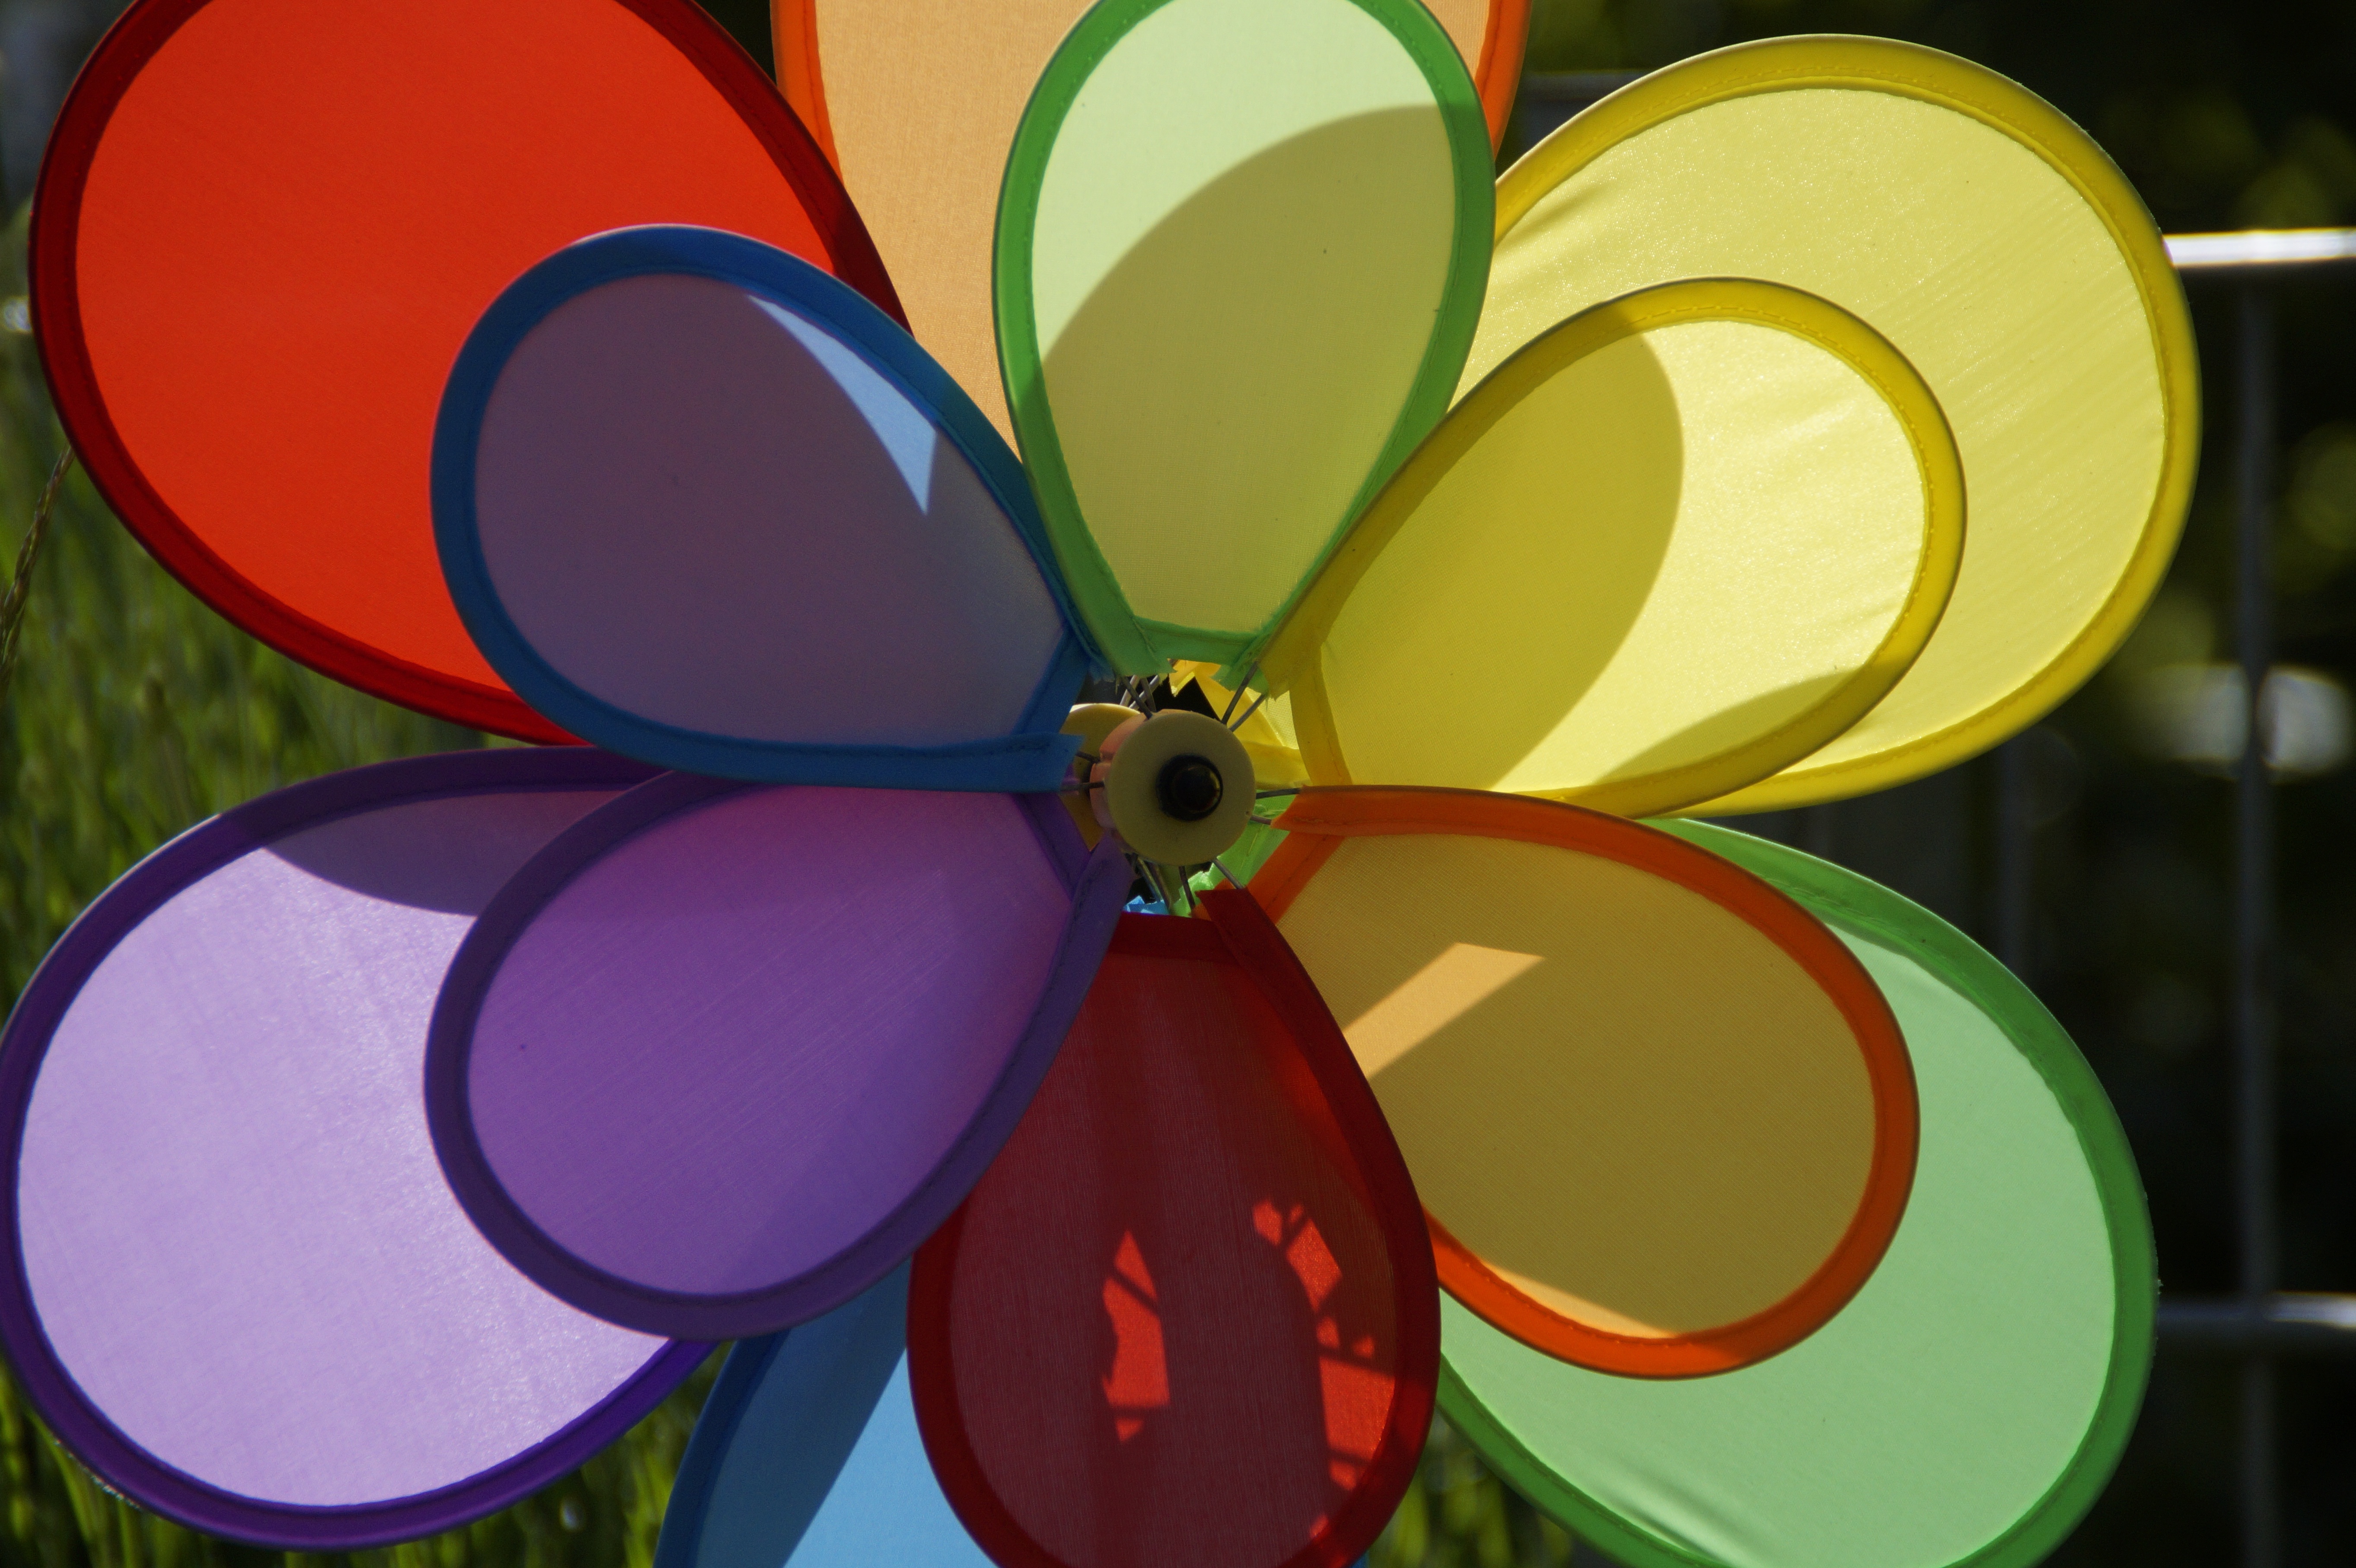
wheel, flower, window, wind, green, color, child, colorful, garden, circle, pinwheel, deco, product, cheerful, farbenspiel, children, decorative, turn, organ, gartendeko, windspiel